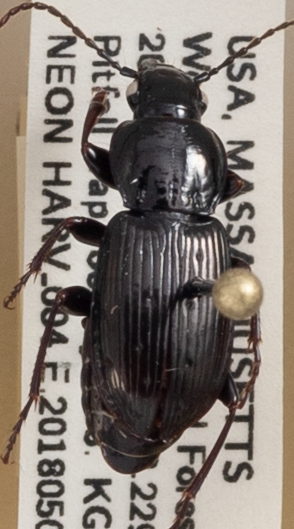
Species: Pterostichus pensylvanicus
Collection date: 2018-05-08
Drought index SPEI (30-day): -0.036
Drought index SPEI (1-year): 0.32
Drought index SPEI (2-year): -0.8